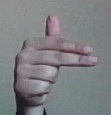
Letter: ghain